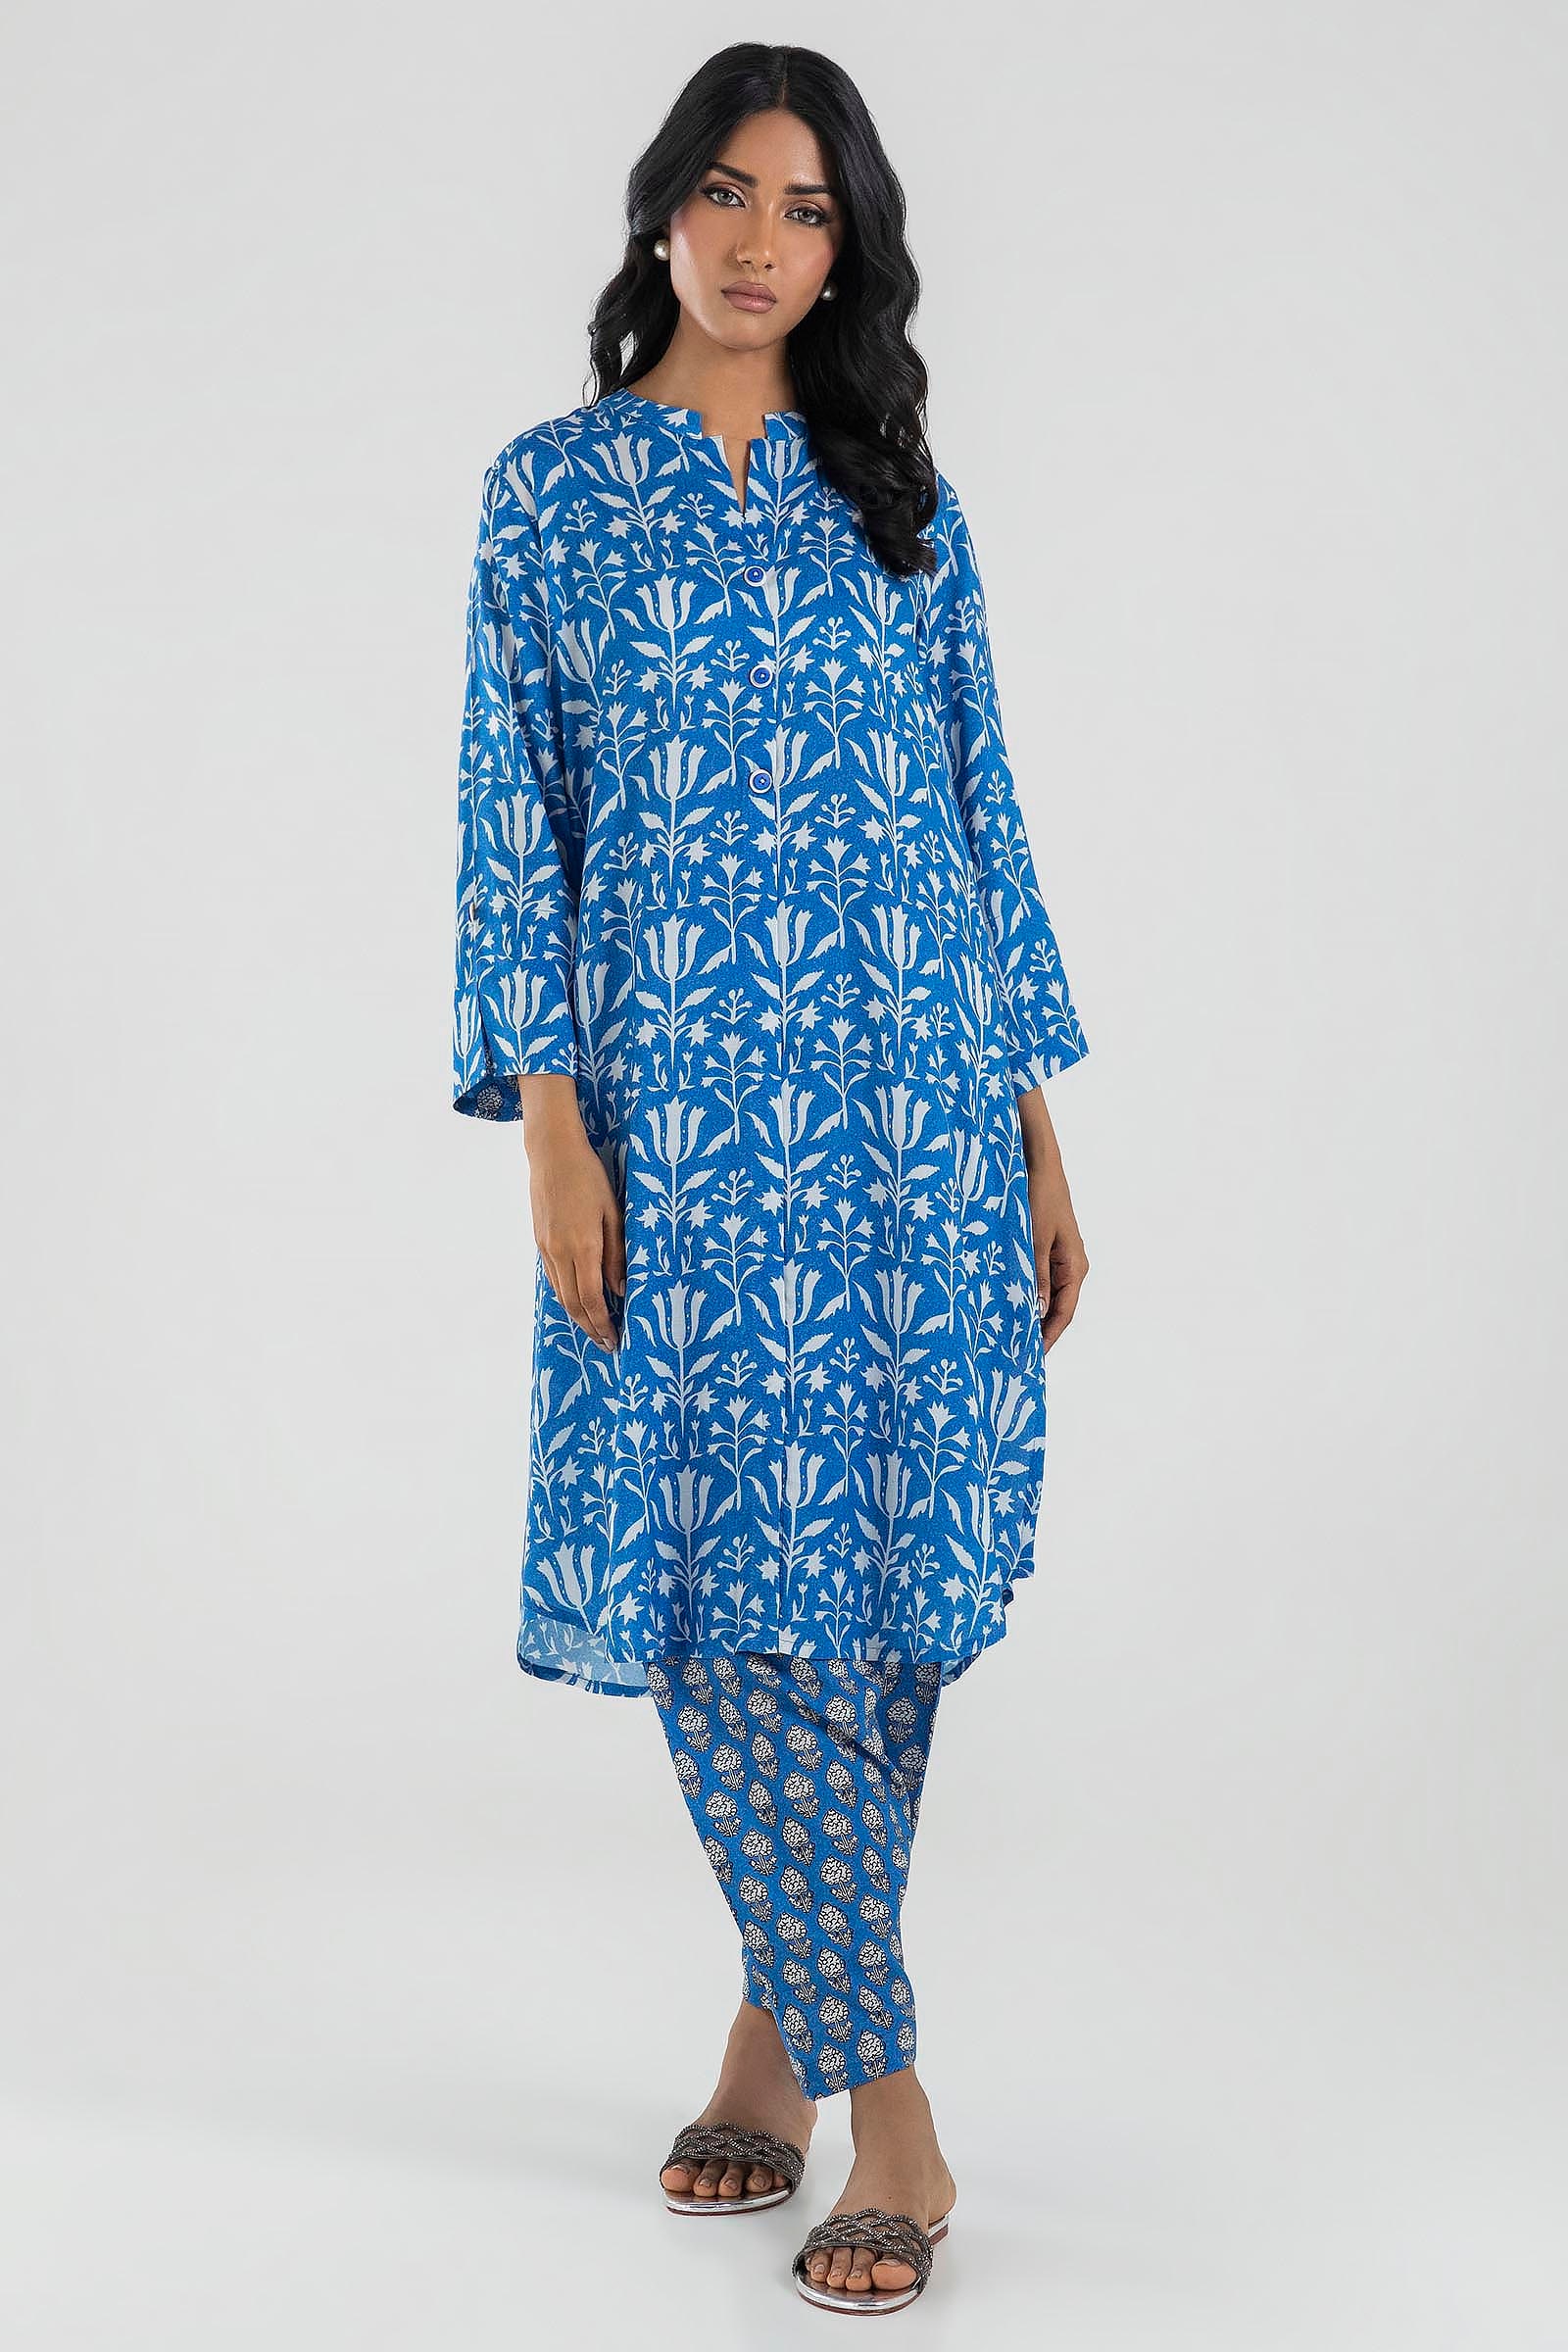
blue multi kurta pants